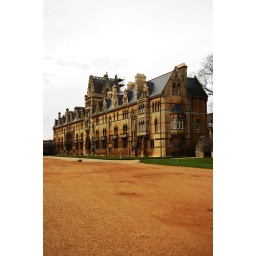
Shot in Oxford. Think a blue sky would have been better. :p